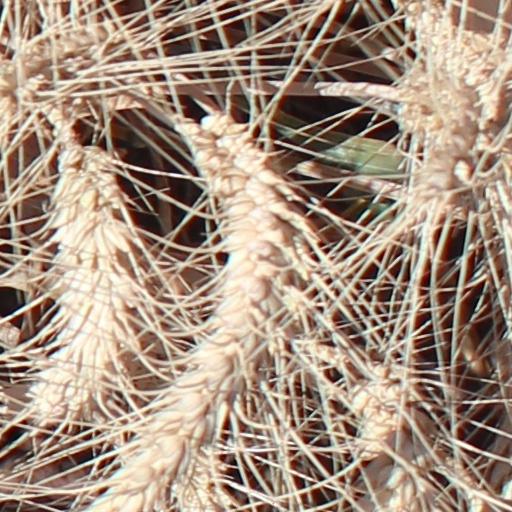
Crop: wheat